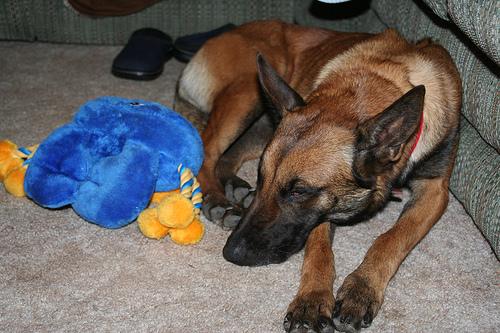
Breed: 233-n000071-malinois